Irby, Merseyside

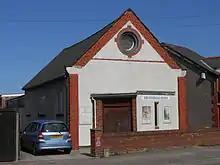
Irby Evangelical Church

Irby's small shopping area has a Morrisons local convenience store, which includes a branch of the Post Office. The shopping area also includes hairdressers, a florist, fast food outlets, restaurants and an off licence.